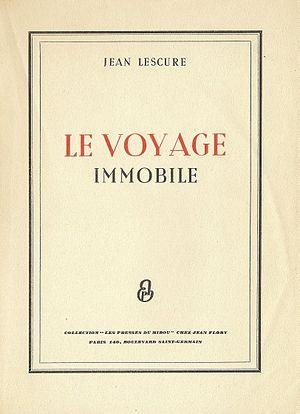
Couverture du premier recueil de poèmes de Jean Lescure, 1939
Jean Lescure, né le 14 septembre 1912 à Asnières et décédé le 17 octobre 2005 à Paris, est un écrivain, poète et scénariste français.